Slights (novel)

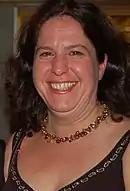
Kaaron Warren, 2007

Kaaron Warren is an Australian born author currently living in Fiji. She began her literary career writing short stories, and won several awards, including the Australian Ditmar and Aurealis Awards. Her short story collection, "The Grinding House" won the 2006 ACT Writing and Publishing Awards. Her first published story, "White Bed" was later dramatised for the stage, and the short film, "Patience" was based on her story, "A Positive".